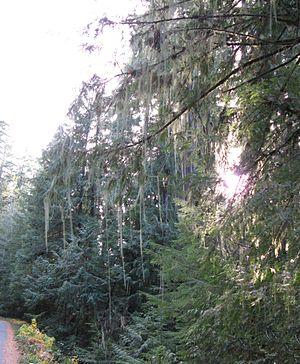
Les lichens, appelés aussi champignons lichénisés ou champignons lichénisants, sont des organismes composites résultant d'une symbiose entre au moins un champignon hétérotrophe appelé mycobionte, généralement prépondérant dans la plupart des genres, et des cellules microscopiques possédant de la chlorophylle nommées « photobiontes ». Ils sont classés dans le phylum des Fungi.